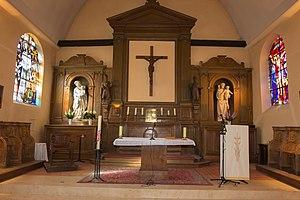
L'église Saint-Marcel est une église catholique du XIIᵉ siècle située à Villabé, dans le département de l'Essonne, en France. Elle contient six stalles datant du XVIᵉ siècle ainsi que deux statues en bois datant du XVIIIᵉ siècle classées monuments historiques.